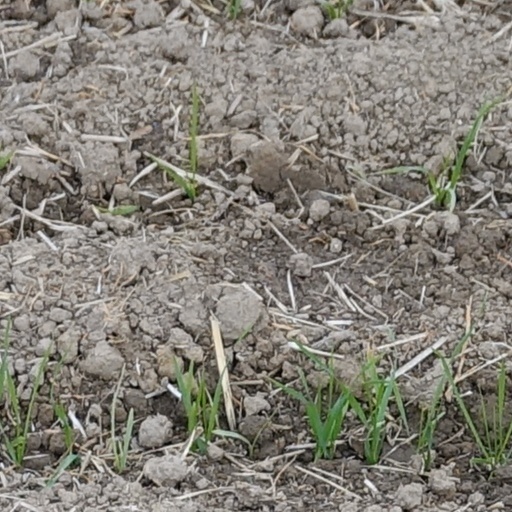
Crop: wheat